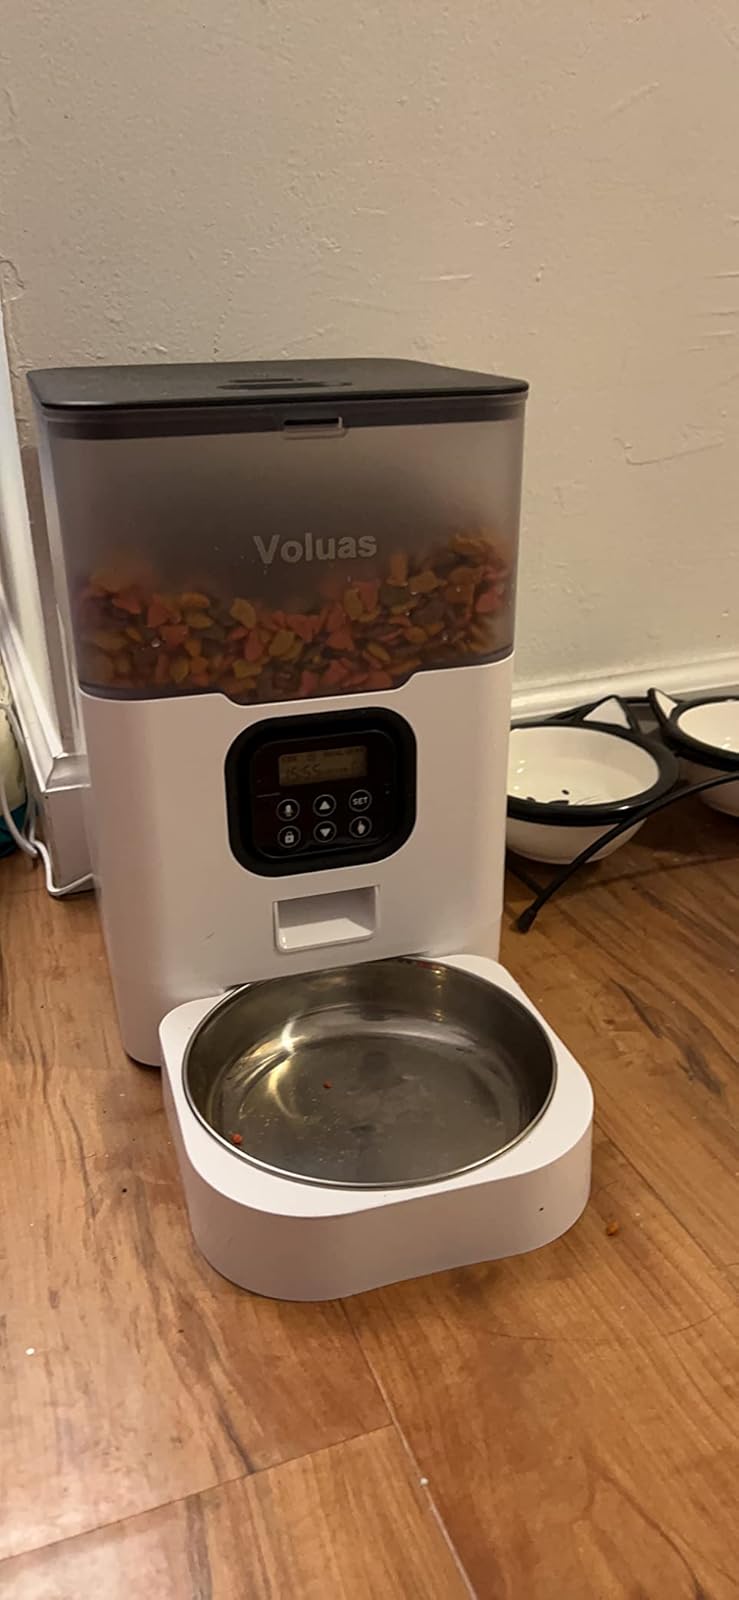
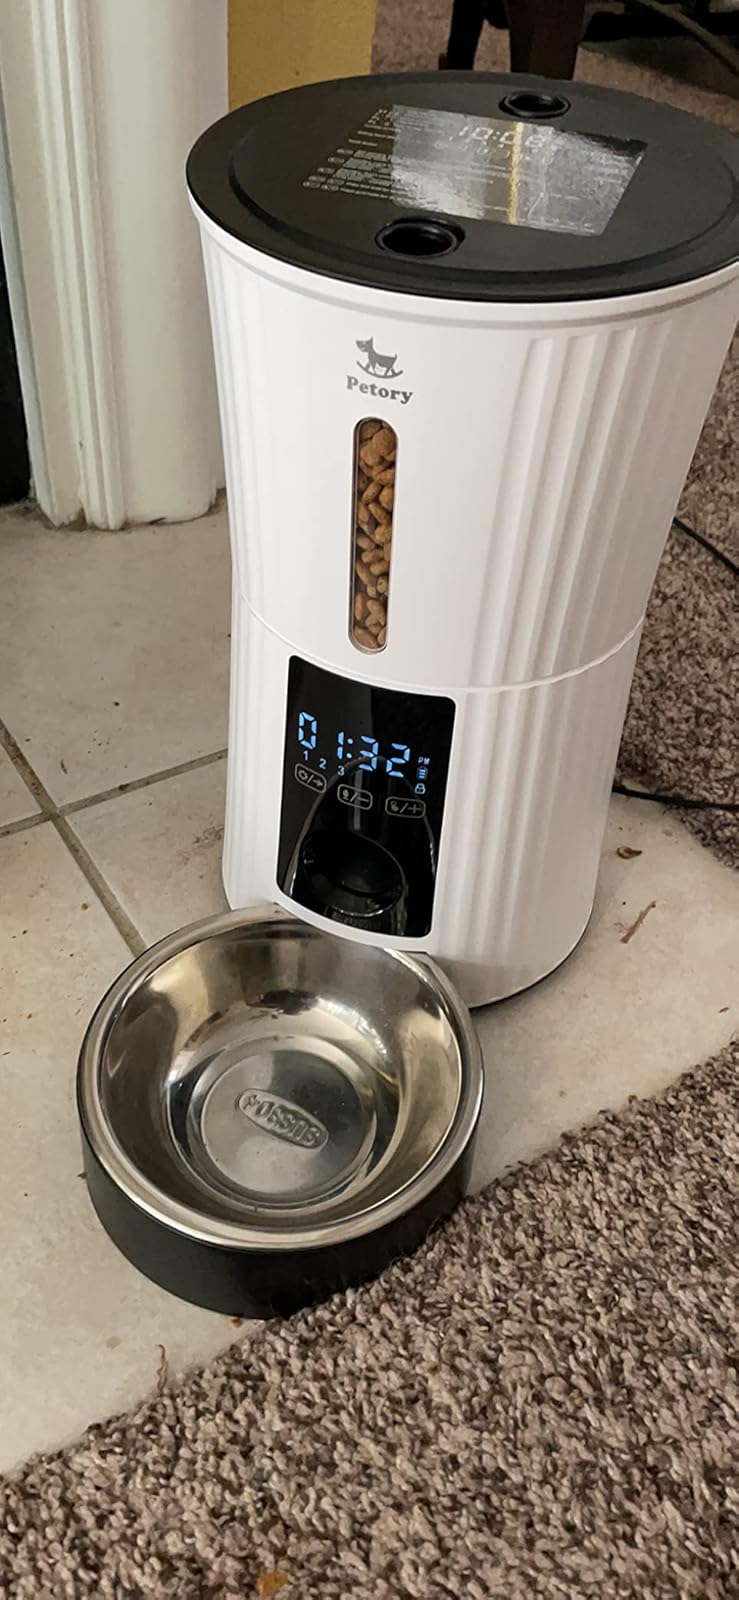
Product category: items_feeder
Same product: no